Sky position (RA, Dec in degrees): 199.044, 6.979
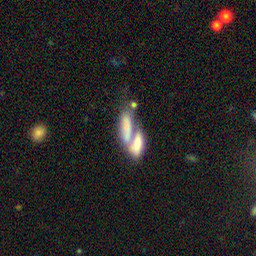
Galaxy morphology: Merging Galaxies